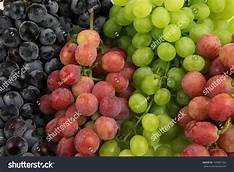
Label: grape